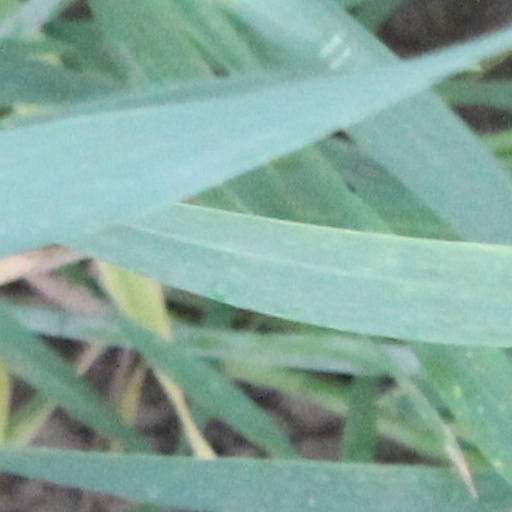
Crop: wheat